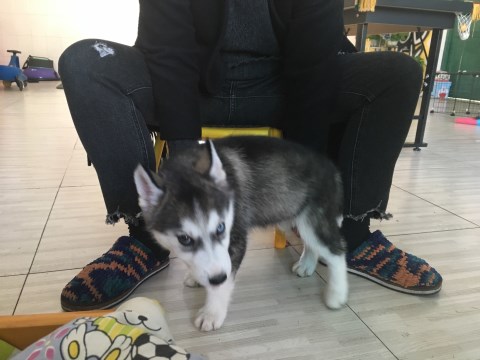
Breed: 1160-n000003-Siberian_husky